Understory

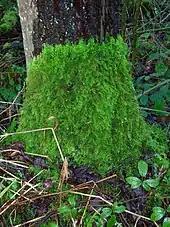
Tree base showing moss understory limit

The understory is the underlying layer of vegetation in a forest or wooded area, especially the trees and shrubs growing between the forest canopy and the forest floor.